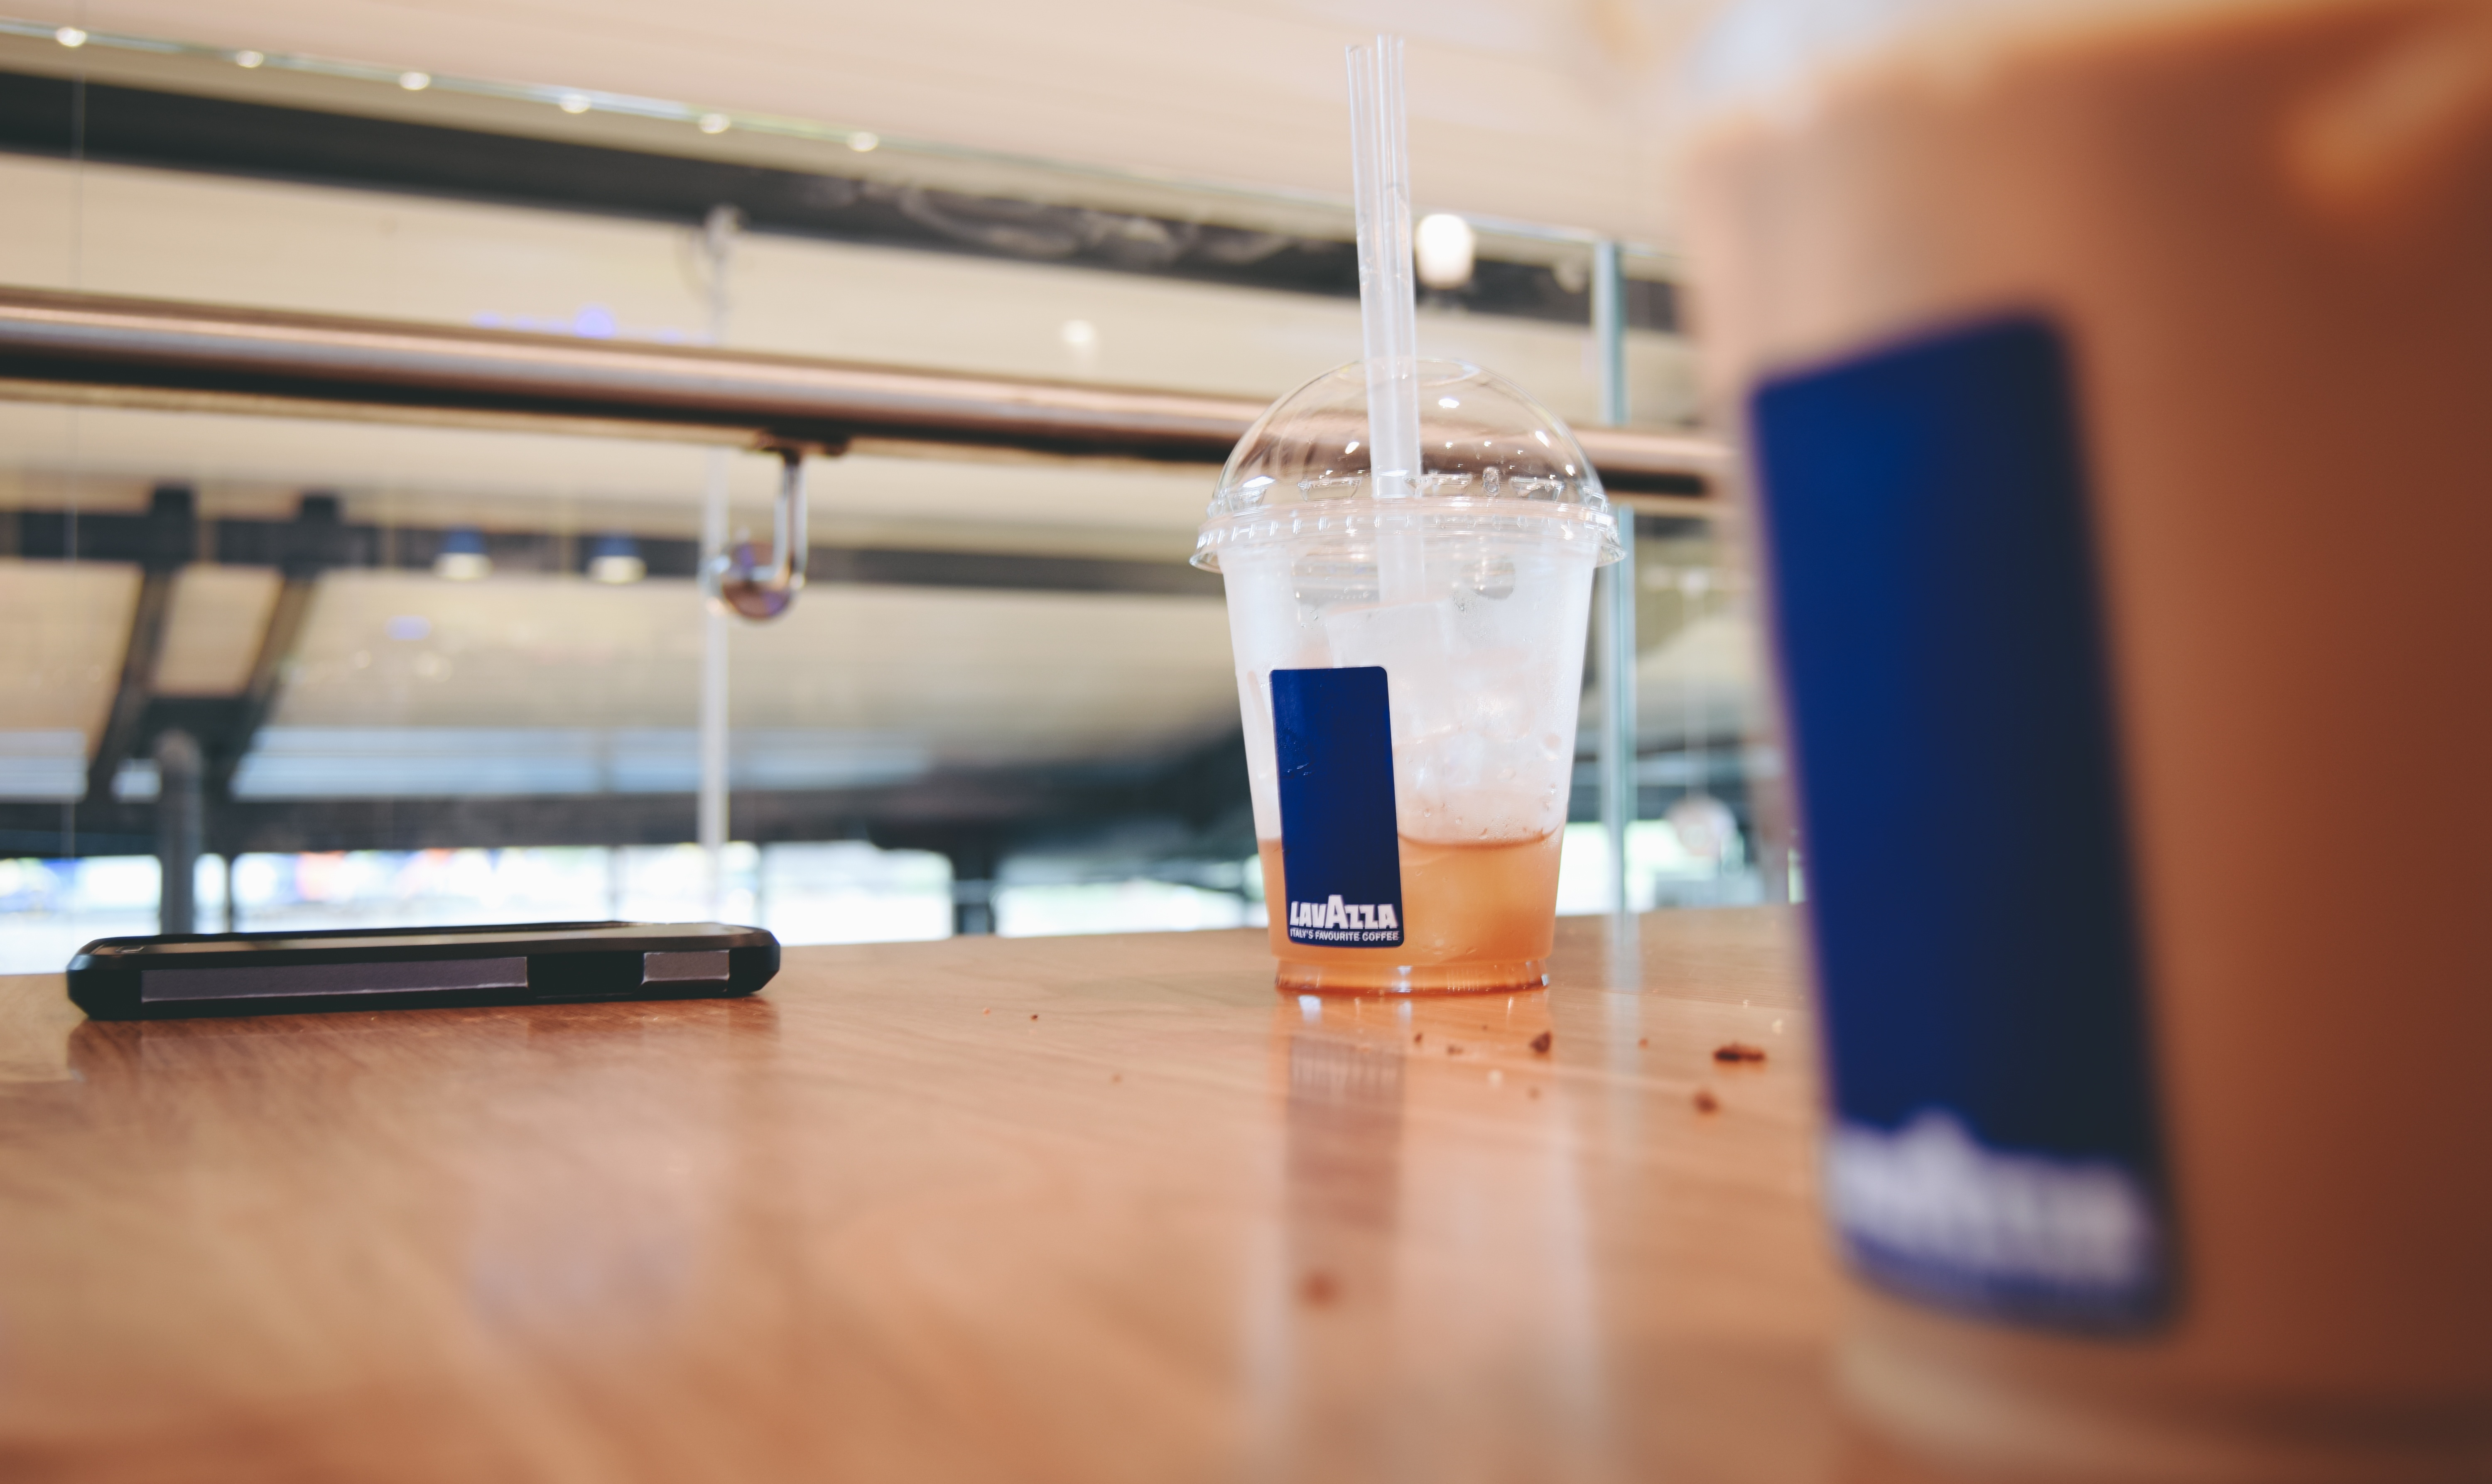
restaurant, blue, room, interior design, design